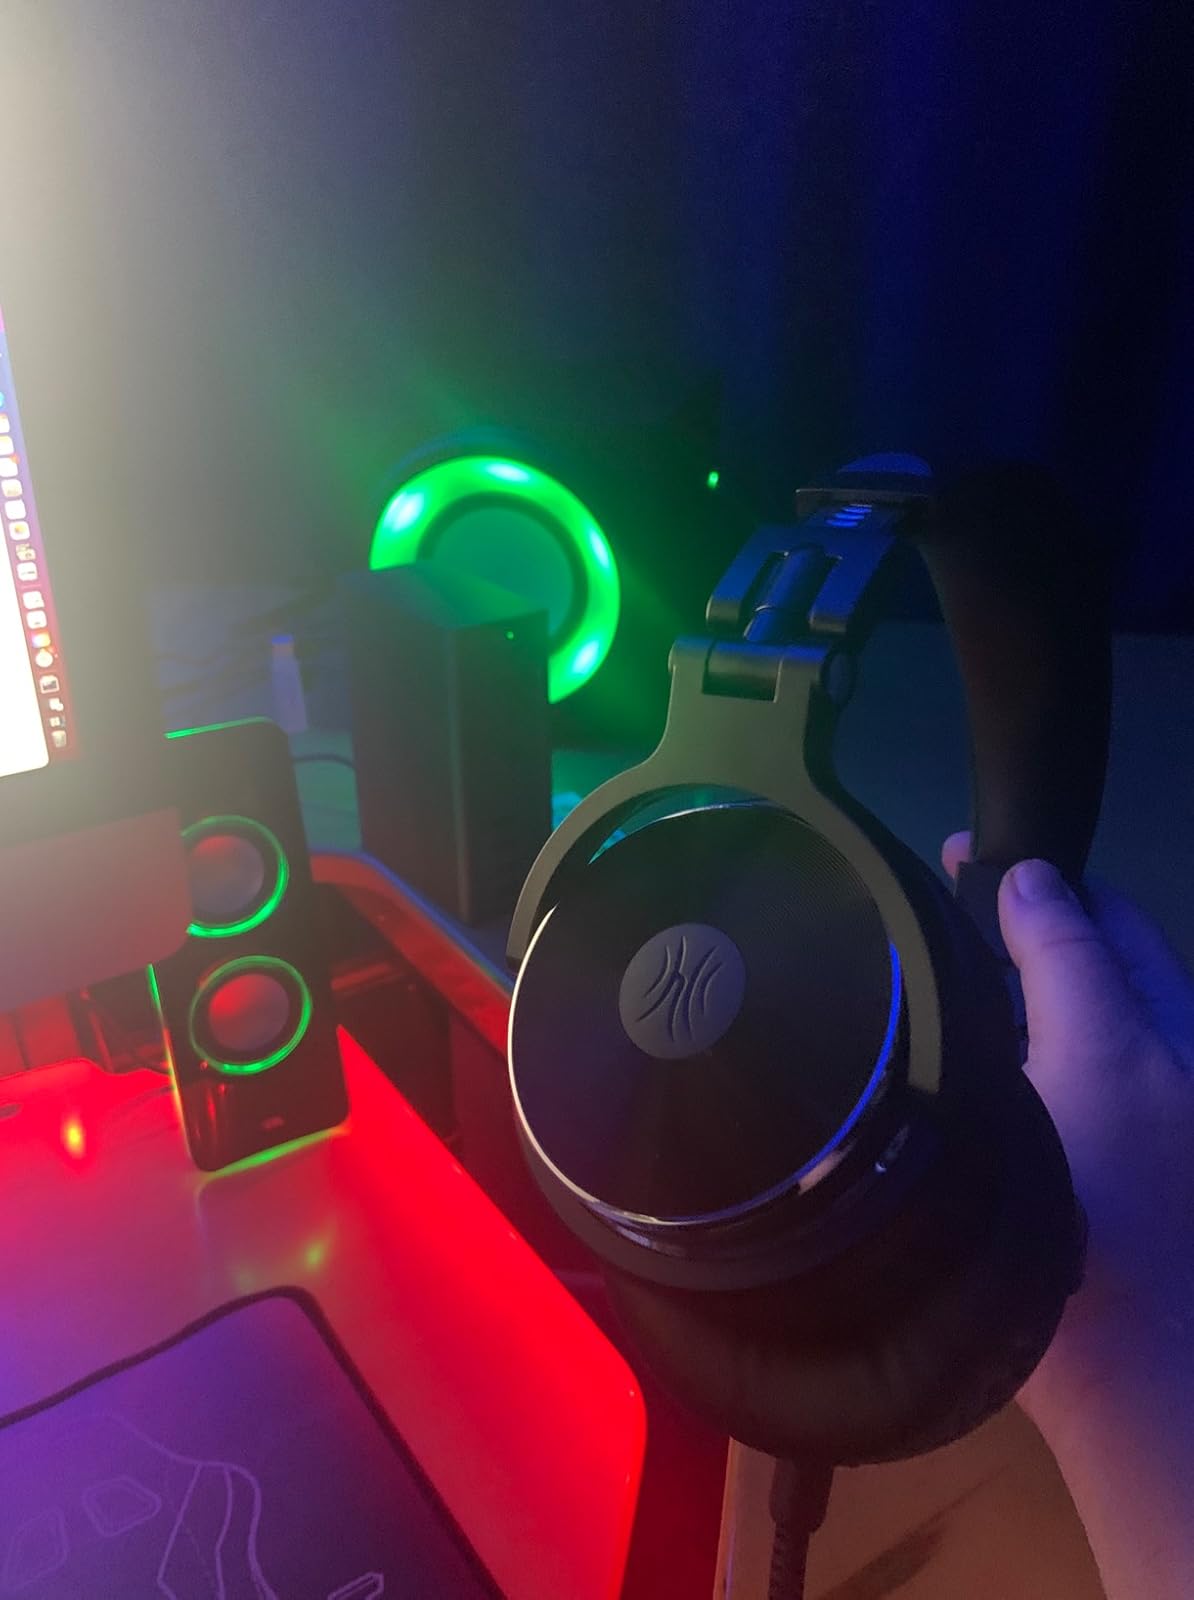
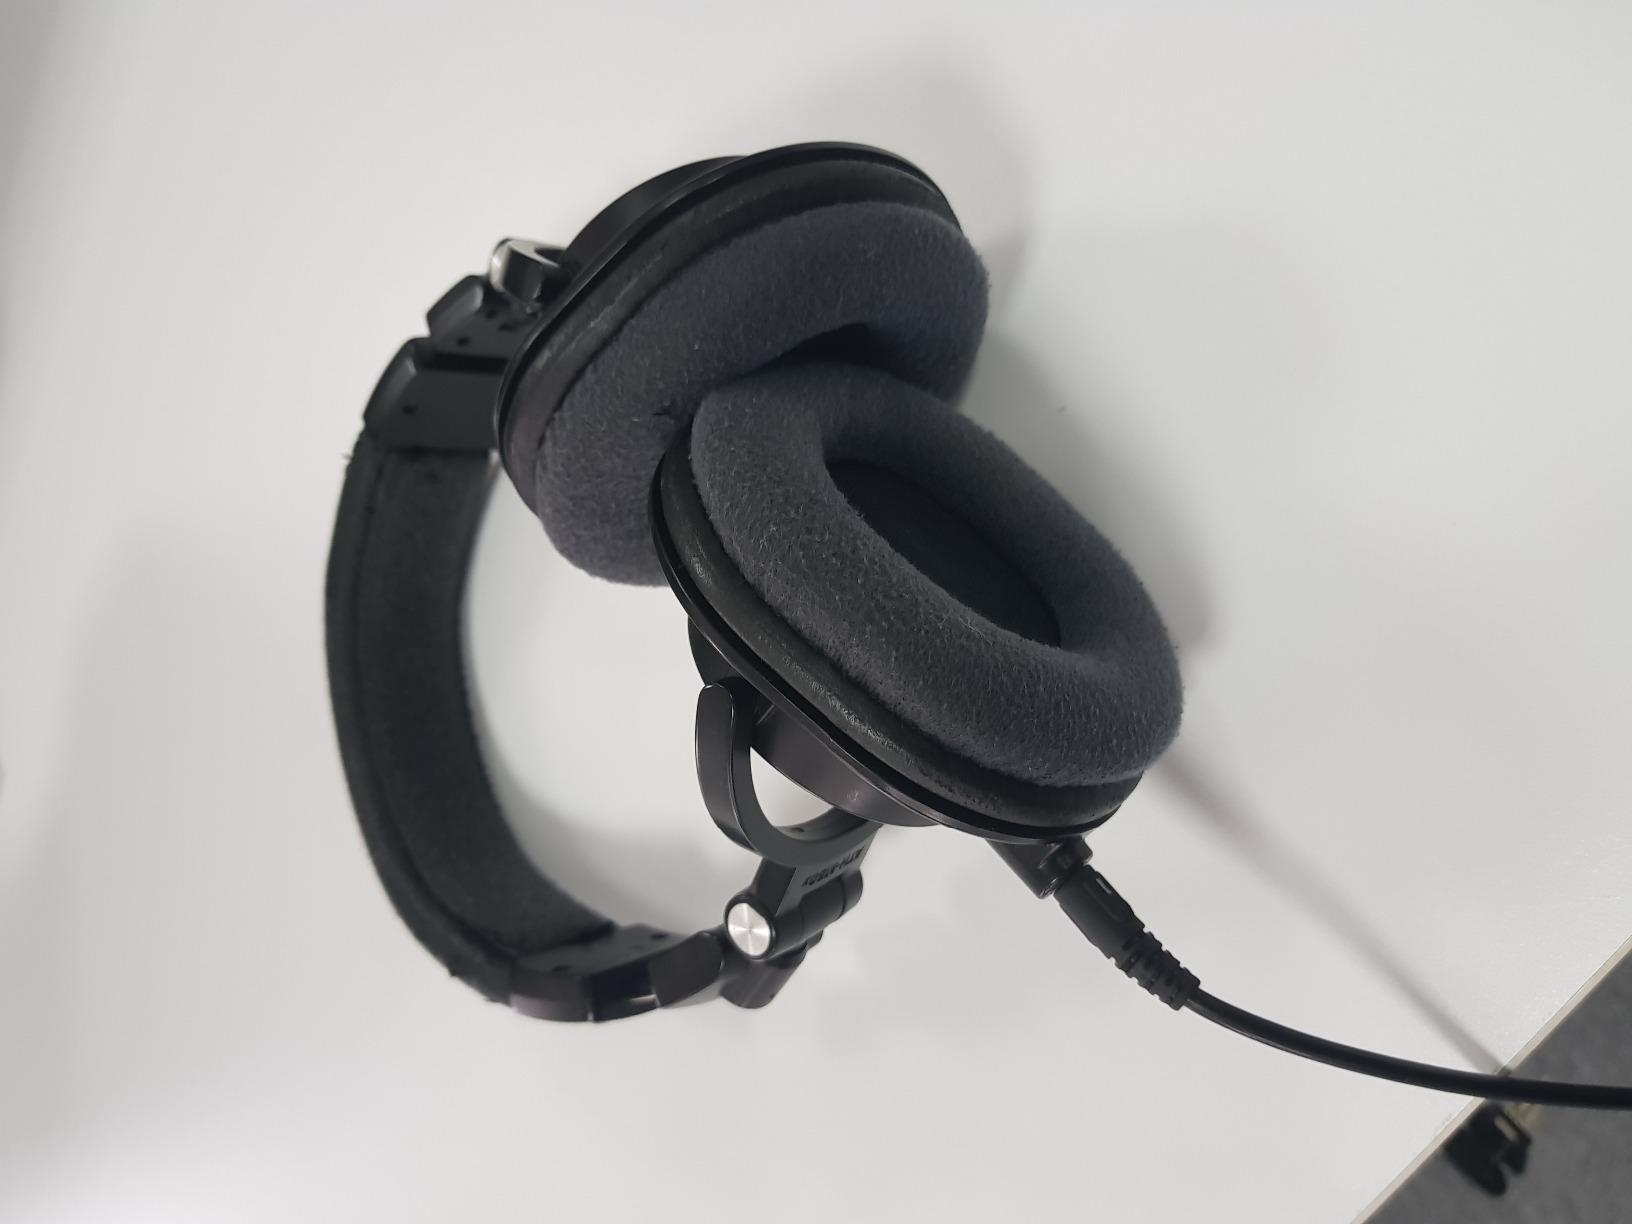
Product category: headphones
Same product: no